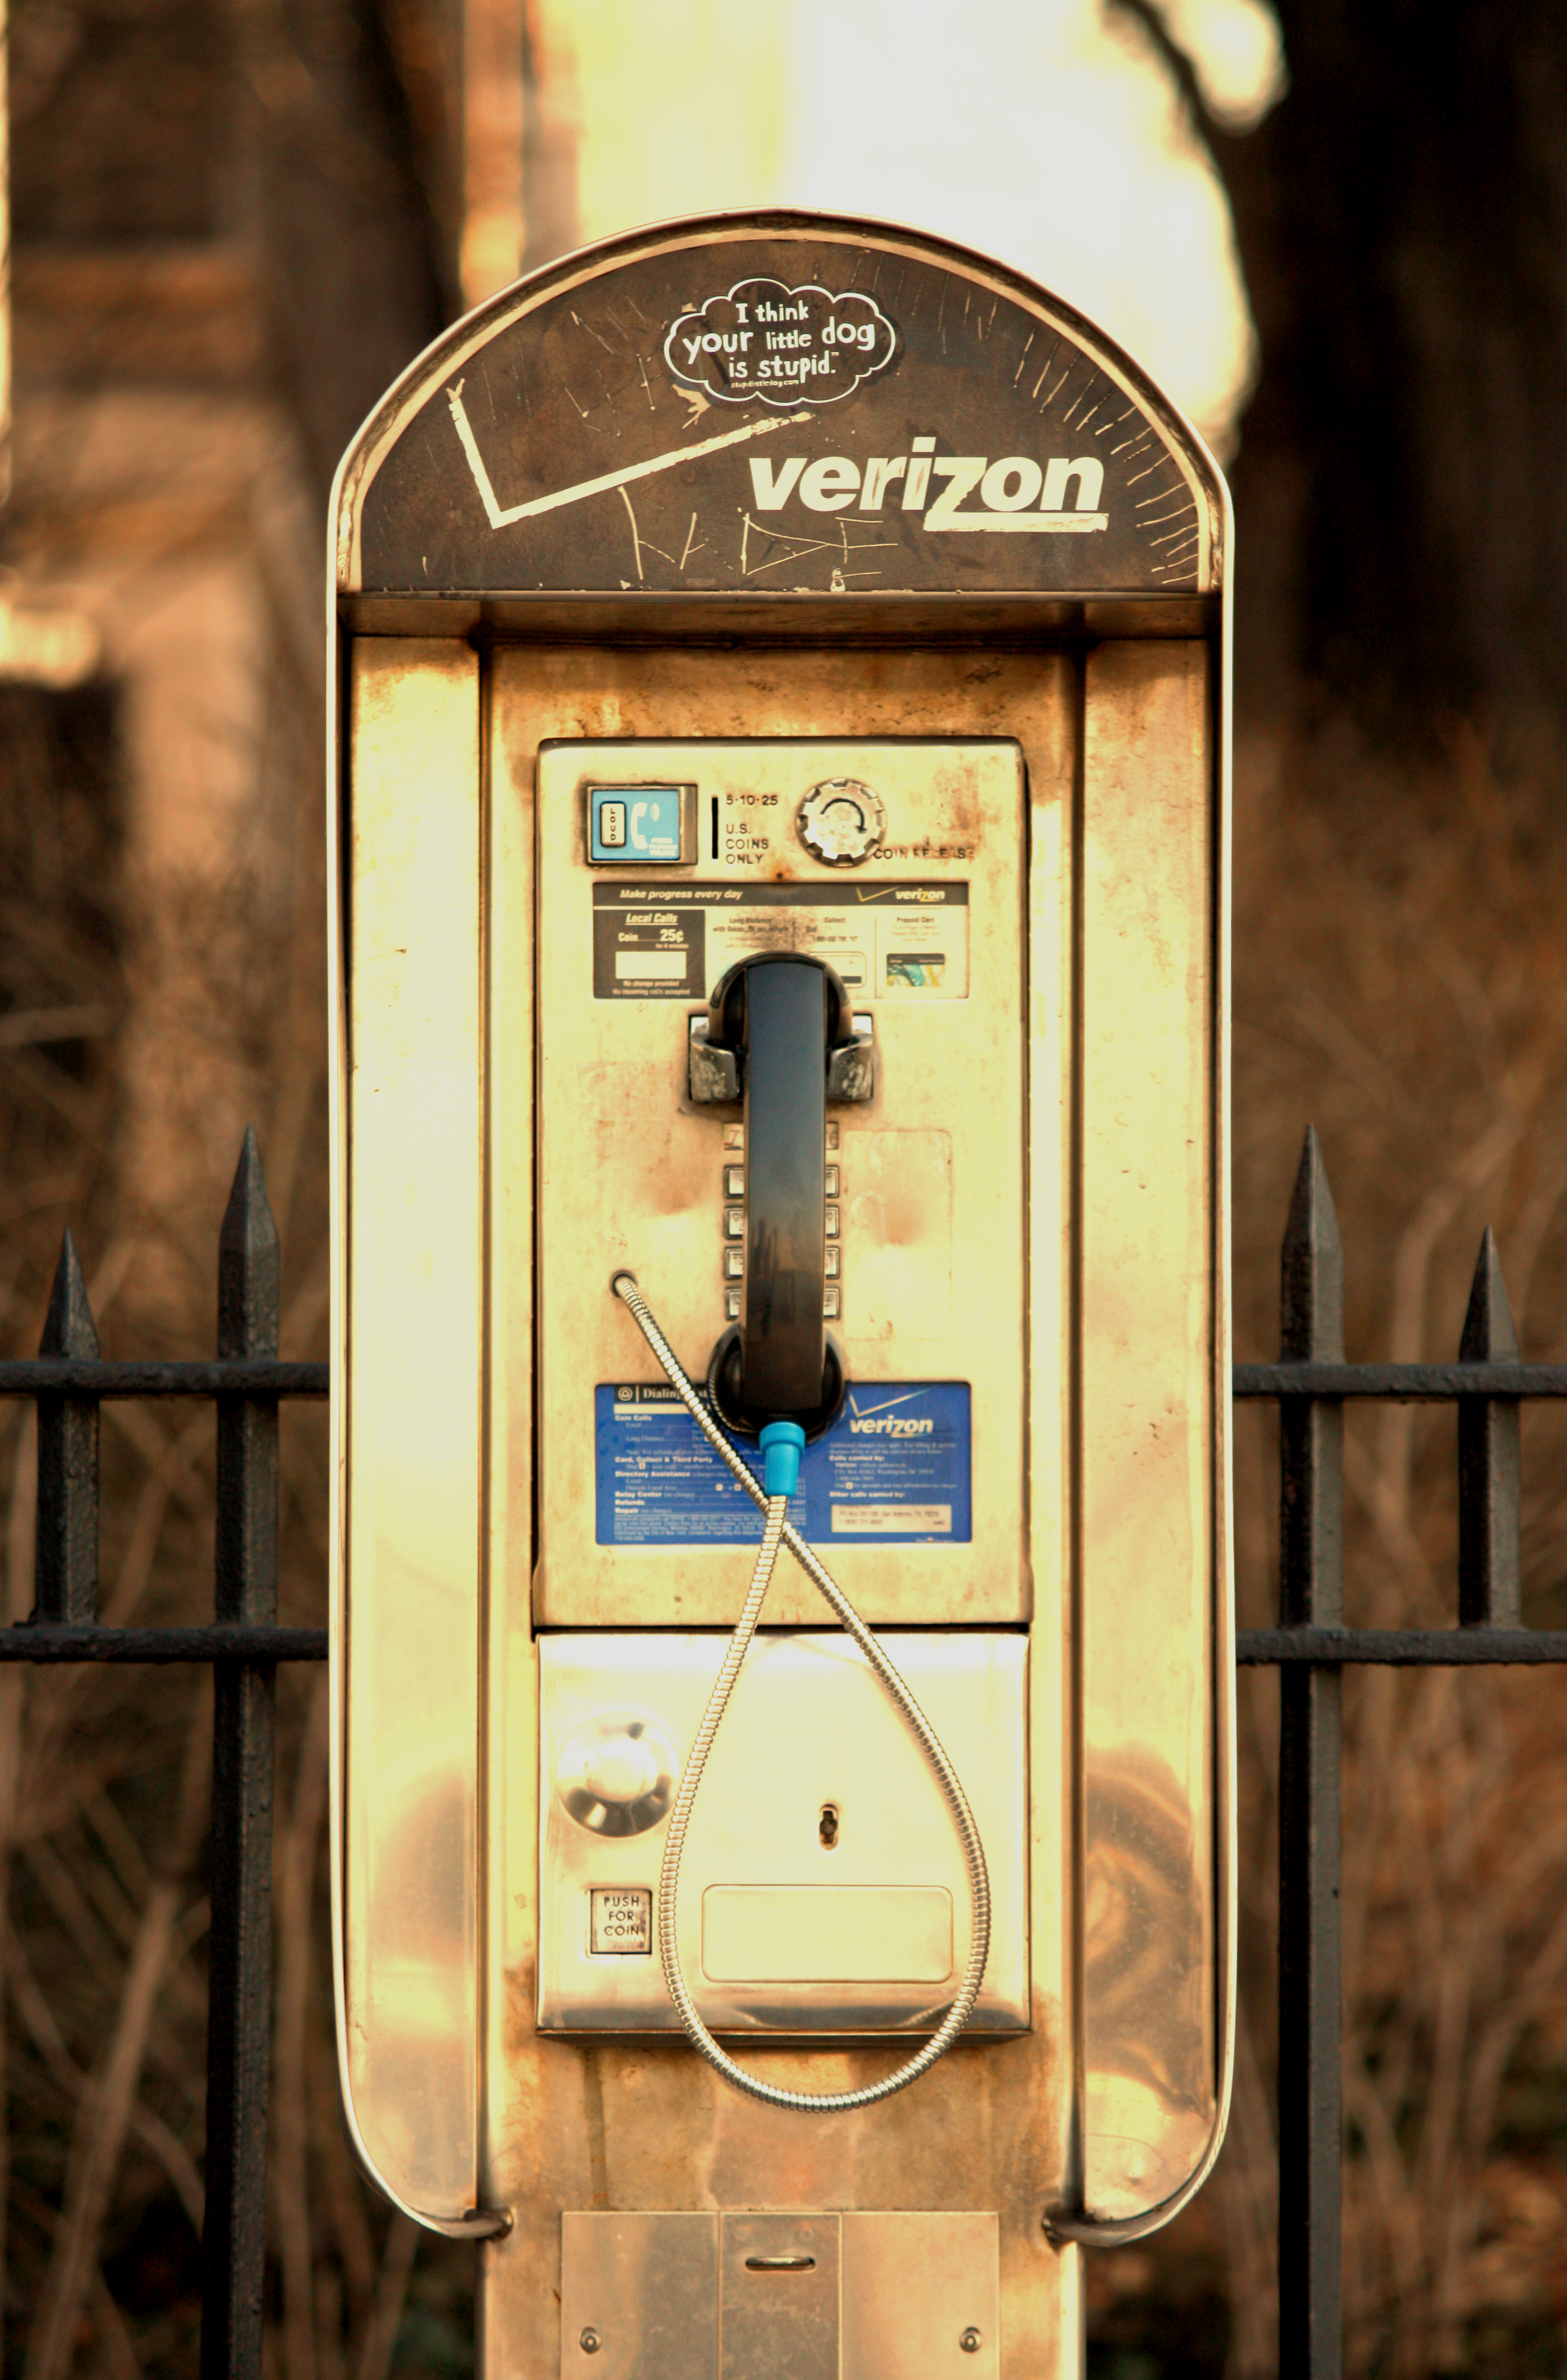
nyc, telephone, brooklyn, lighting, design, brooklynbridge, photograph, promenade, liqueur, publicphone, verizon, longisland, orelh o